Vitali Tajbert

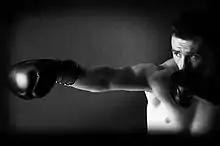

Vitali Tajbert (born 25 May 1982) is a German former professional boxer who competed from 2005 to 2013. He held the WBC super-featherweight title in 2010 (having held the interim title from 2009 to 2010) and the European Union title in 2008. As an amateur, he won a silver medal at the 2003 World Championships, a gold medal at the 2004 European Championships, and a bronze medal at the 2004 Summer Olympics, all in the featherweight division.